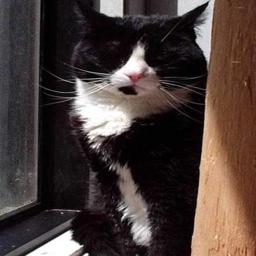
Animal: cats